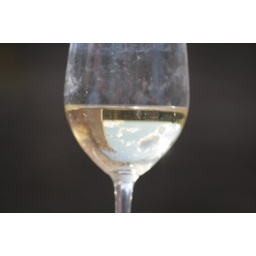
sky in a glass